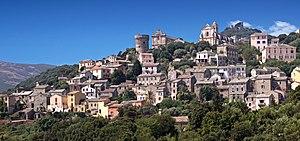
Rogliano (Corse) - Bettolacce
Rogliano est une commune française située dans la circonscription départementale de la Haute-Corse et le territoire de la collectivité de Corse. Elle appartient à l'ancienne piève de Luri et est historiquement le chef-lieu du Cap Corse.